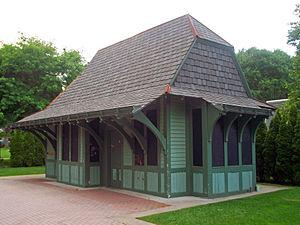
Yorktown Heights est une census-designated place du comté de Westchester dans l'État de New York.